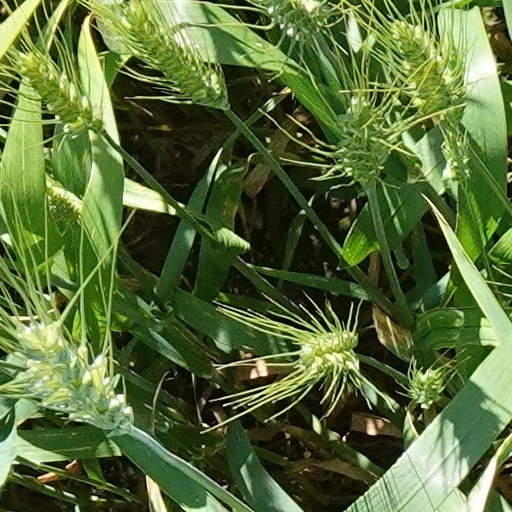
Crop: wheat